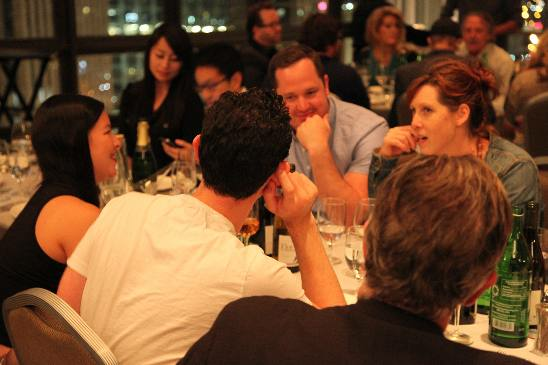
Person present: Yes